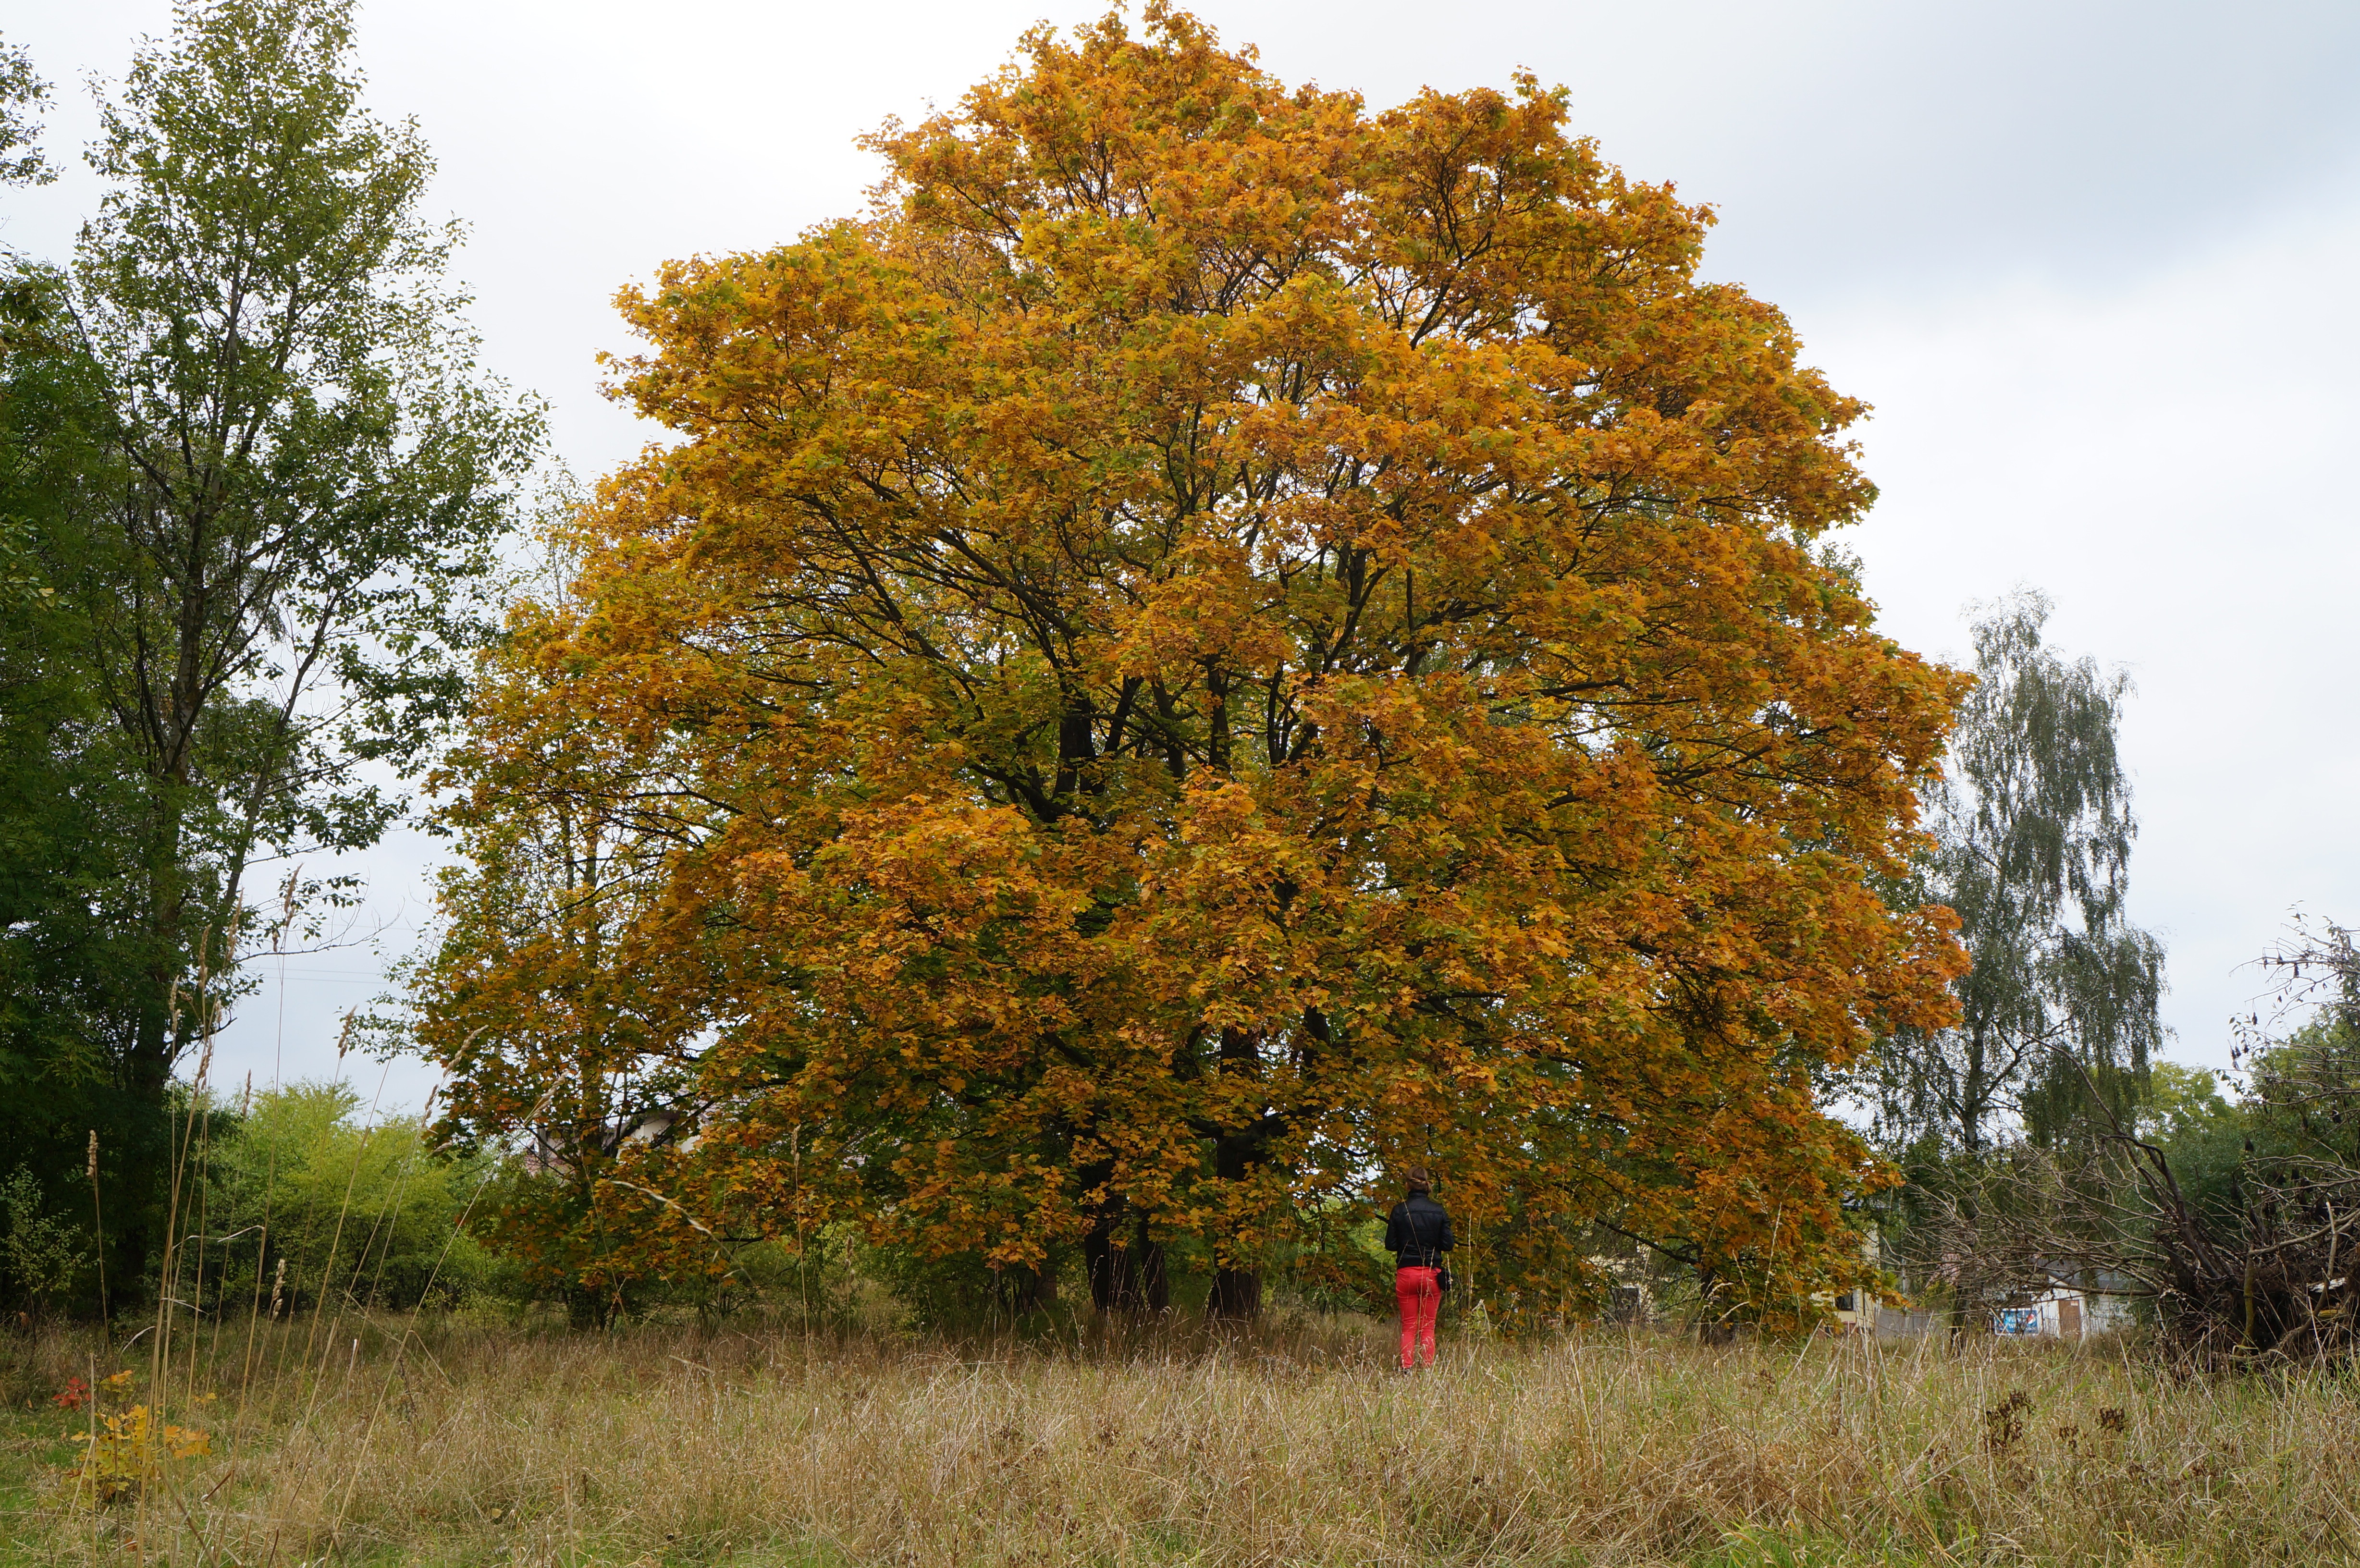
landscape, tree, nature, plant, leaf, foliage, autumn, park, scenery, season, shrub, poland, deciduous, oak, beauty, grove, woodland, quiet, ecosystem, flowering plant, biome, woody plant, temperate broadleaf and mixed forest, land plant